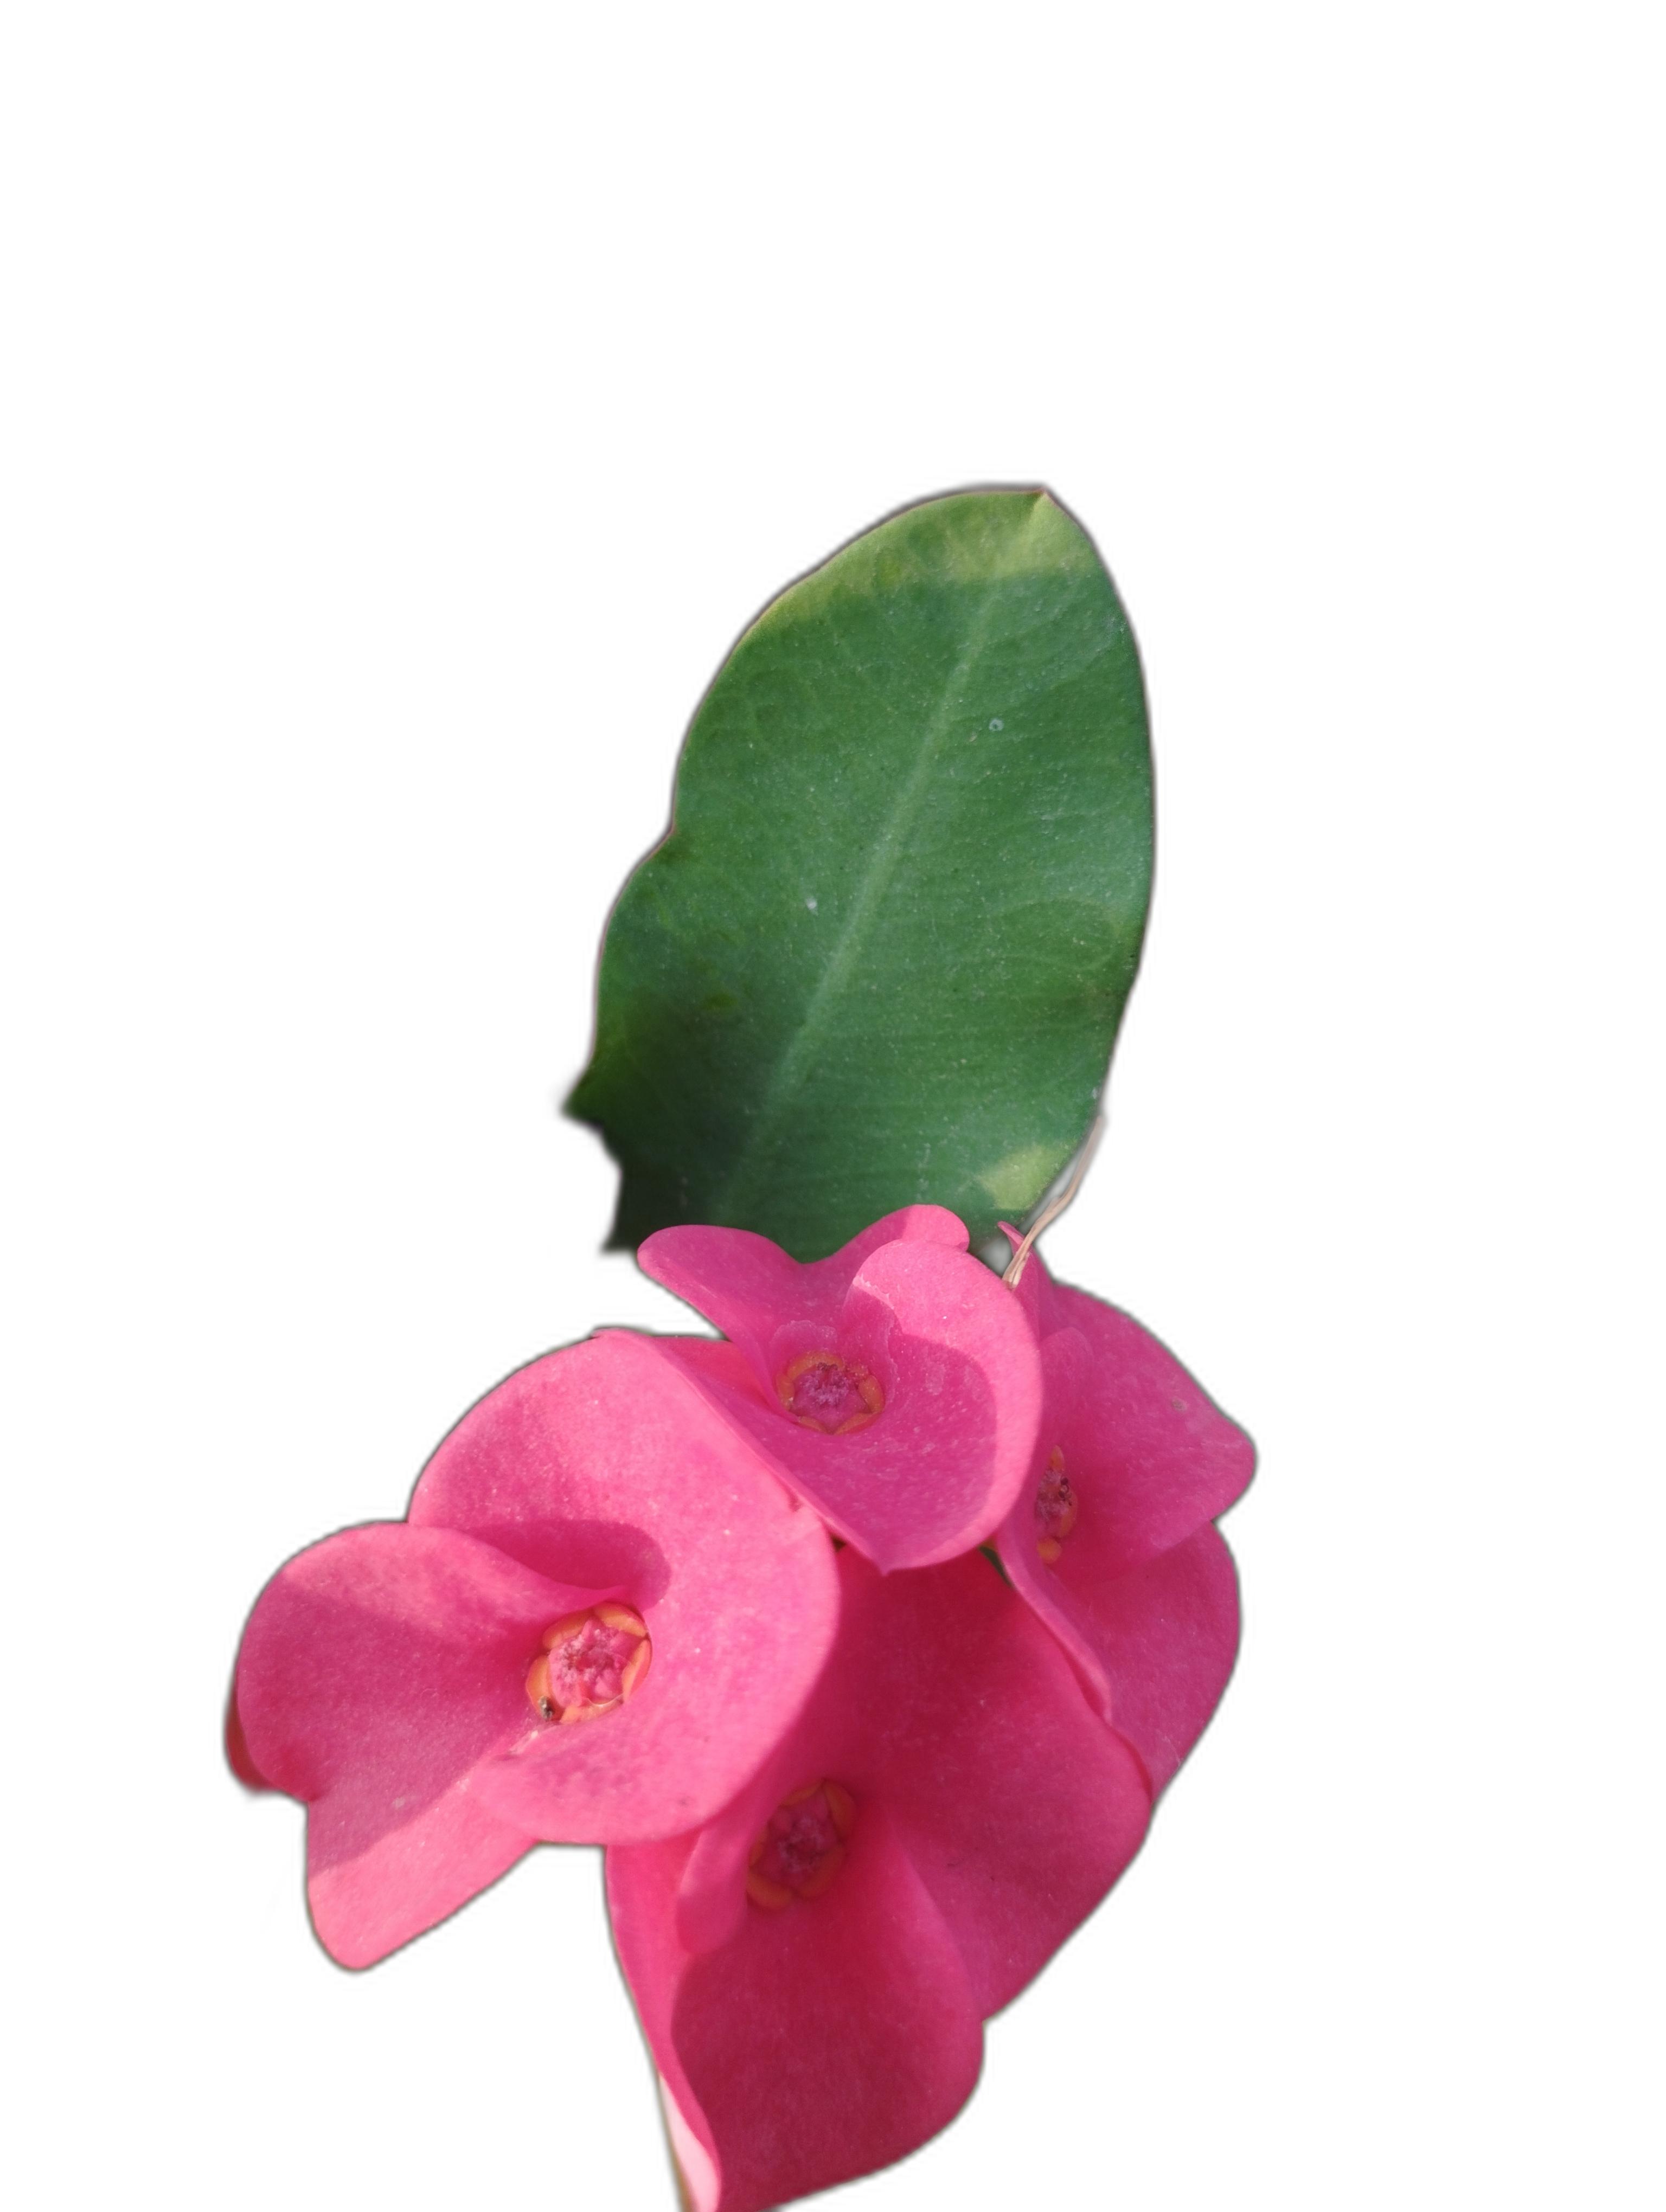
Label: Crown of thorns